List of ancient Celtic peoples and tribes

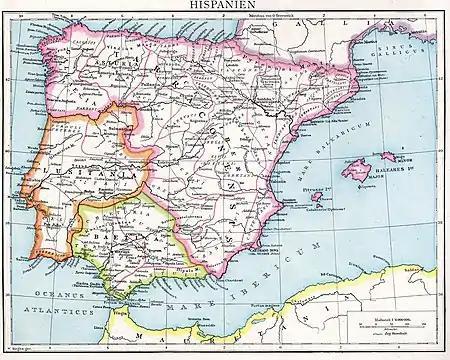
Map 12: Roman Hispania, at the end of the 1st century B.C. (Droysens Allgemeiner historischer Handatlas, 1886), with important tribes, towns, rivers, etc. and Roman provinces.

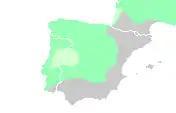
Map 13: Celts in the Iberian Peninsula, despite the name, a large part of the peninsula was celtic.

They lived in large parts of the Iberian Peninsula, in the Northern, Central, and Western regions (half of the Peninsula's territory).